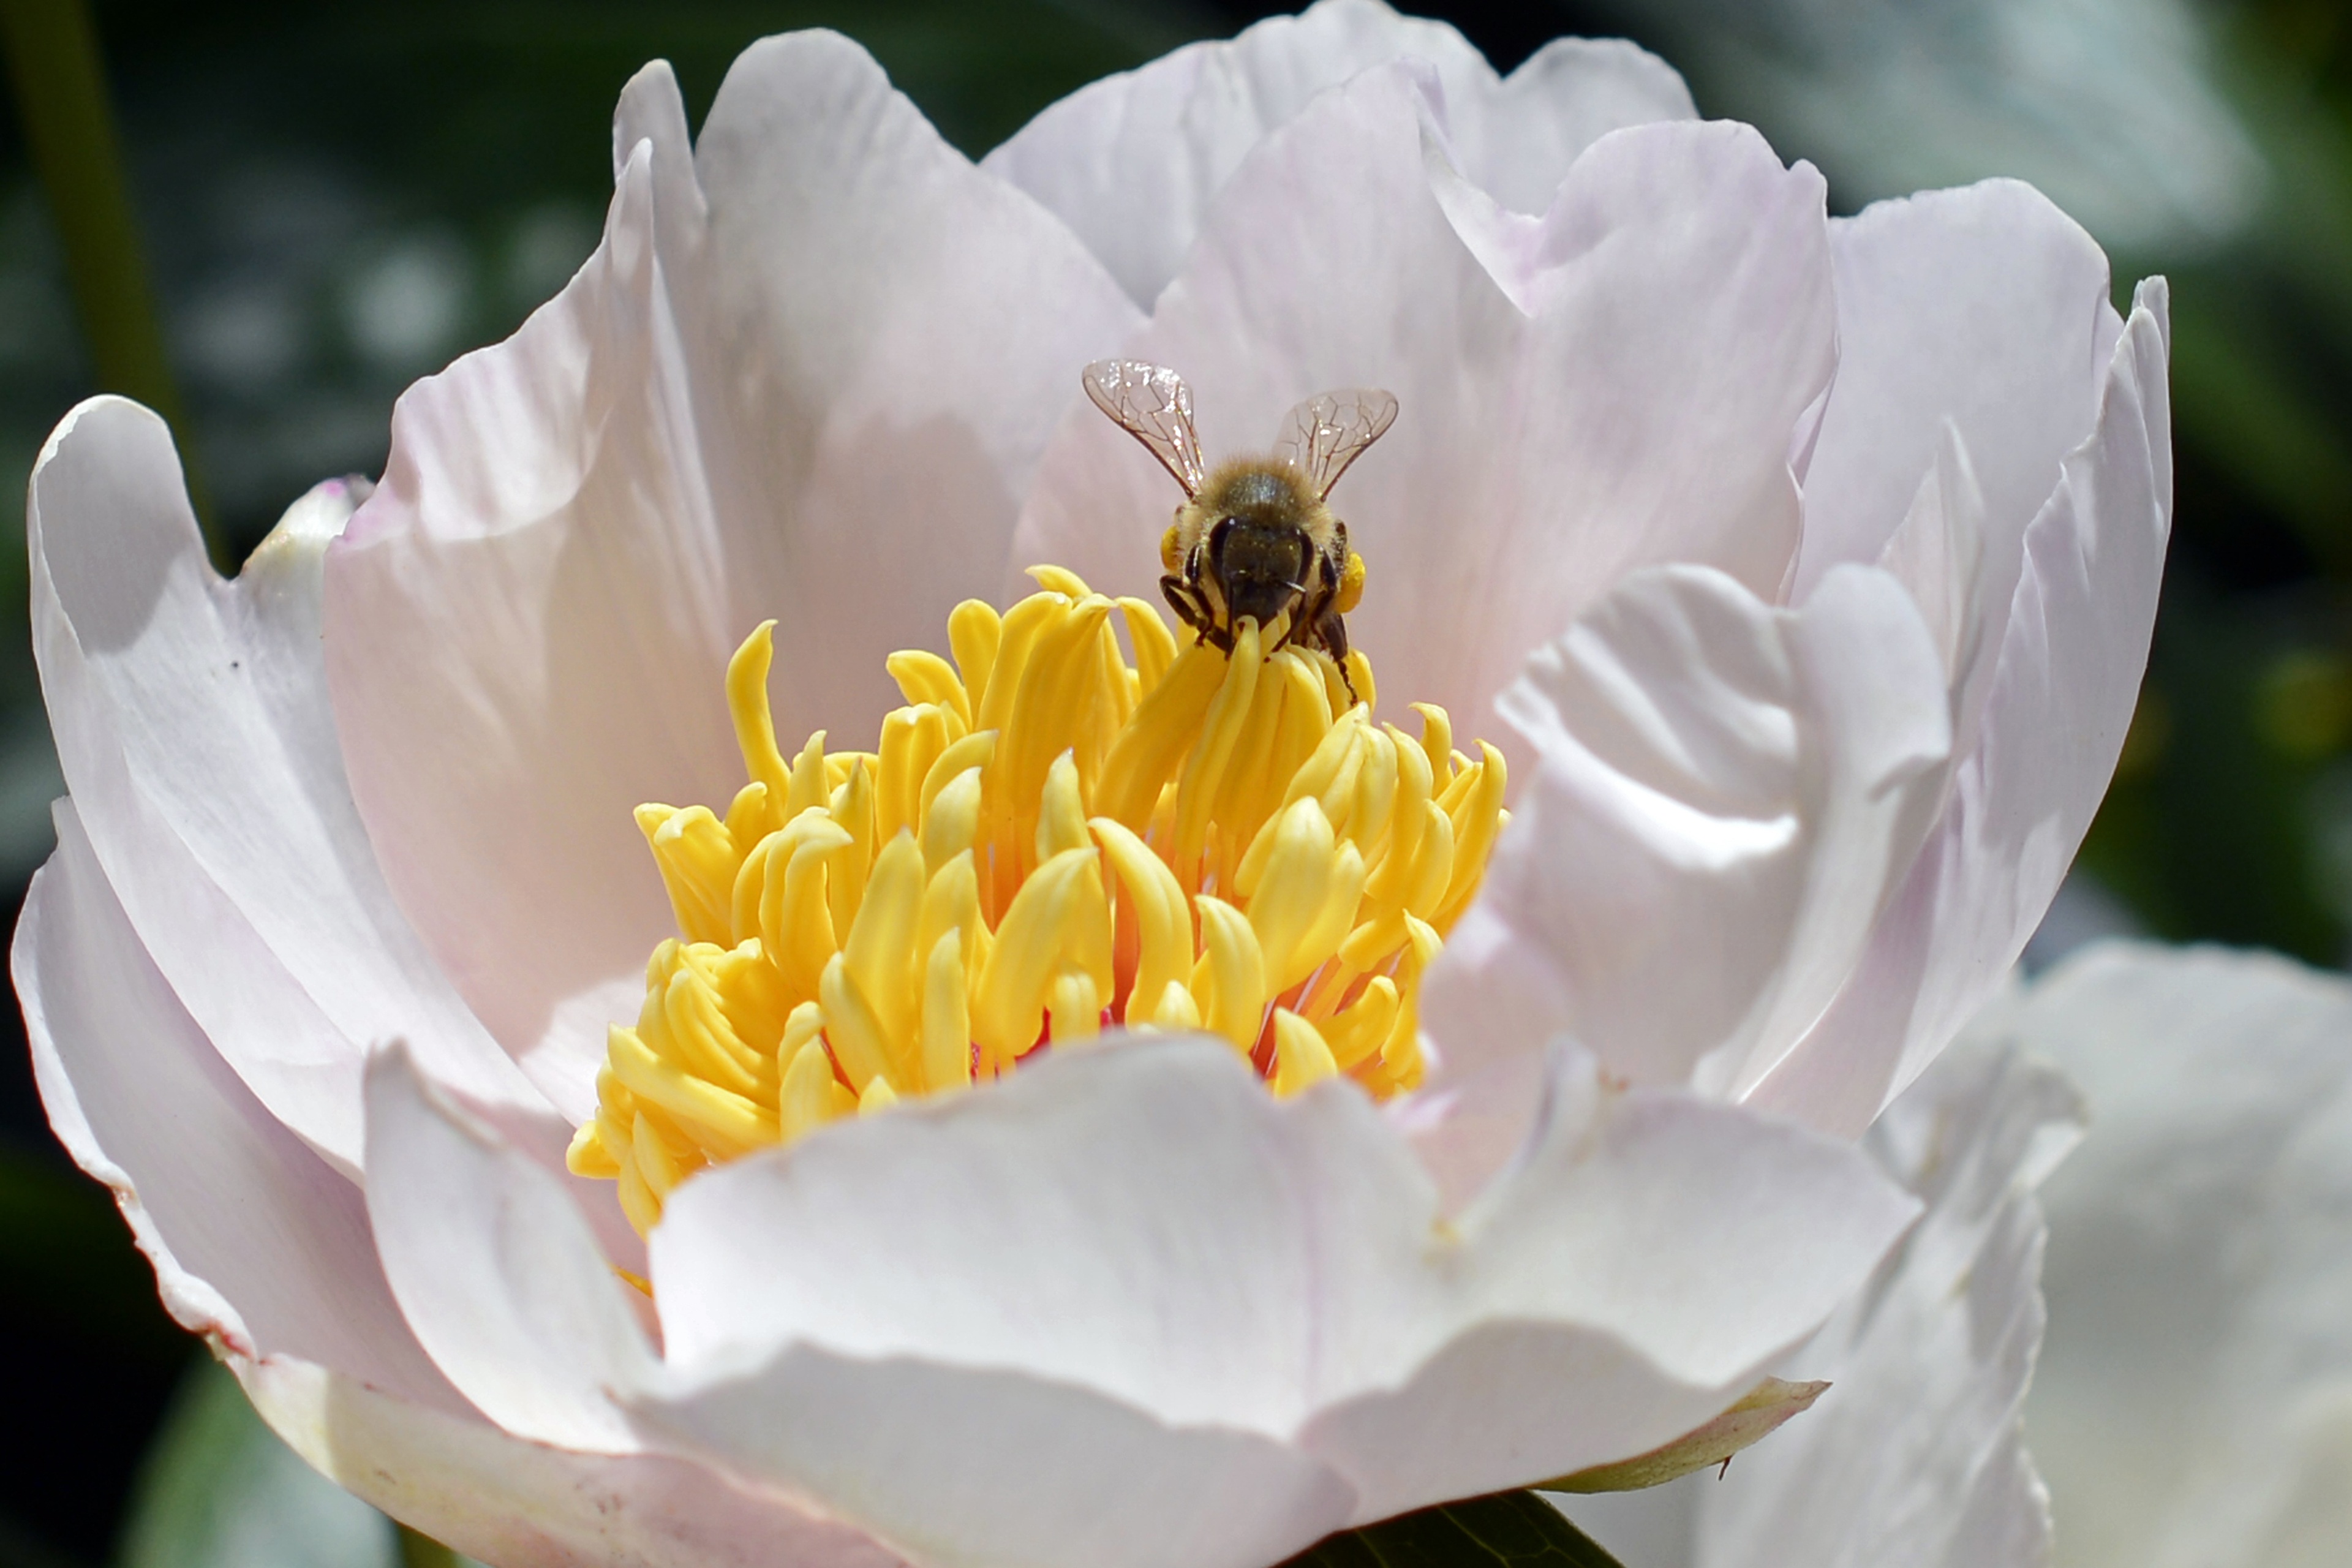
nature, blossom, wing, plant, flower, petal, bloom, pollen, spring, insect, yellow, flora, sprinkle, close up, bee, collect, nectar, peony, apis, macro photography, flowering plant, land plant